Stimulus–response model

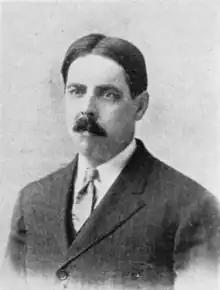
Edward Thorndike

Thorndike, who proposed the model, believed that learning stemmed from stimulus and response. Pavlov popularized and revolutionized the theory though by experimenting on the dogs.